Nardwuar

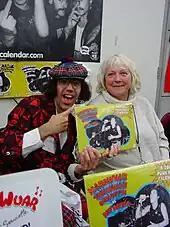
Nardwuar promoting a calendar product in 2006

In November 1997, he cut off all his hair and was able to sneak into an APEC conference to ask Jean Chrétien if he supported the pepper spraying of protesters outside. Chrétien, apparently unaware of the incident and not knowing what the English terms "mace" and "pepper spray" referred to, responded with a line that has become well-known in Canada: "For me, pepper, I put it on my plate."